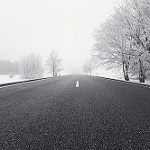
Label: street